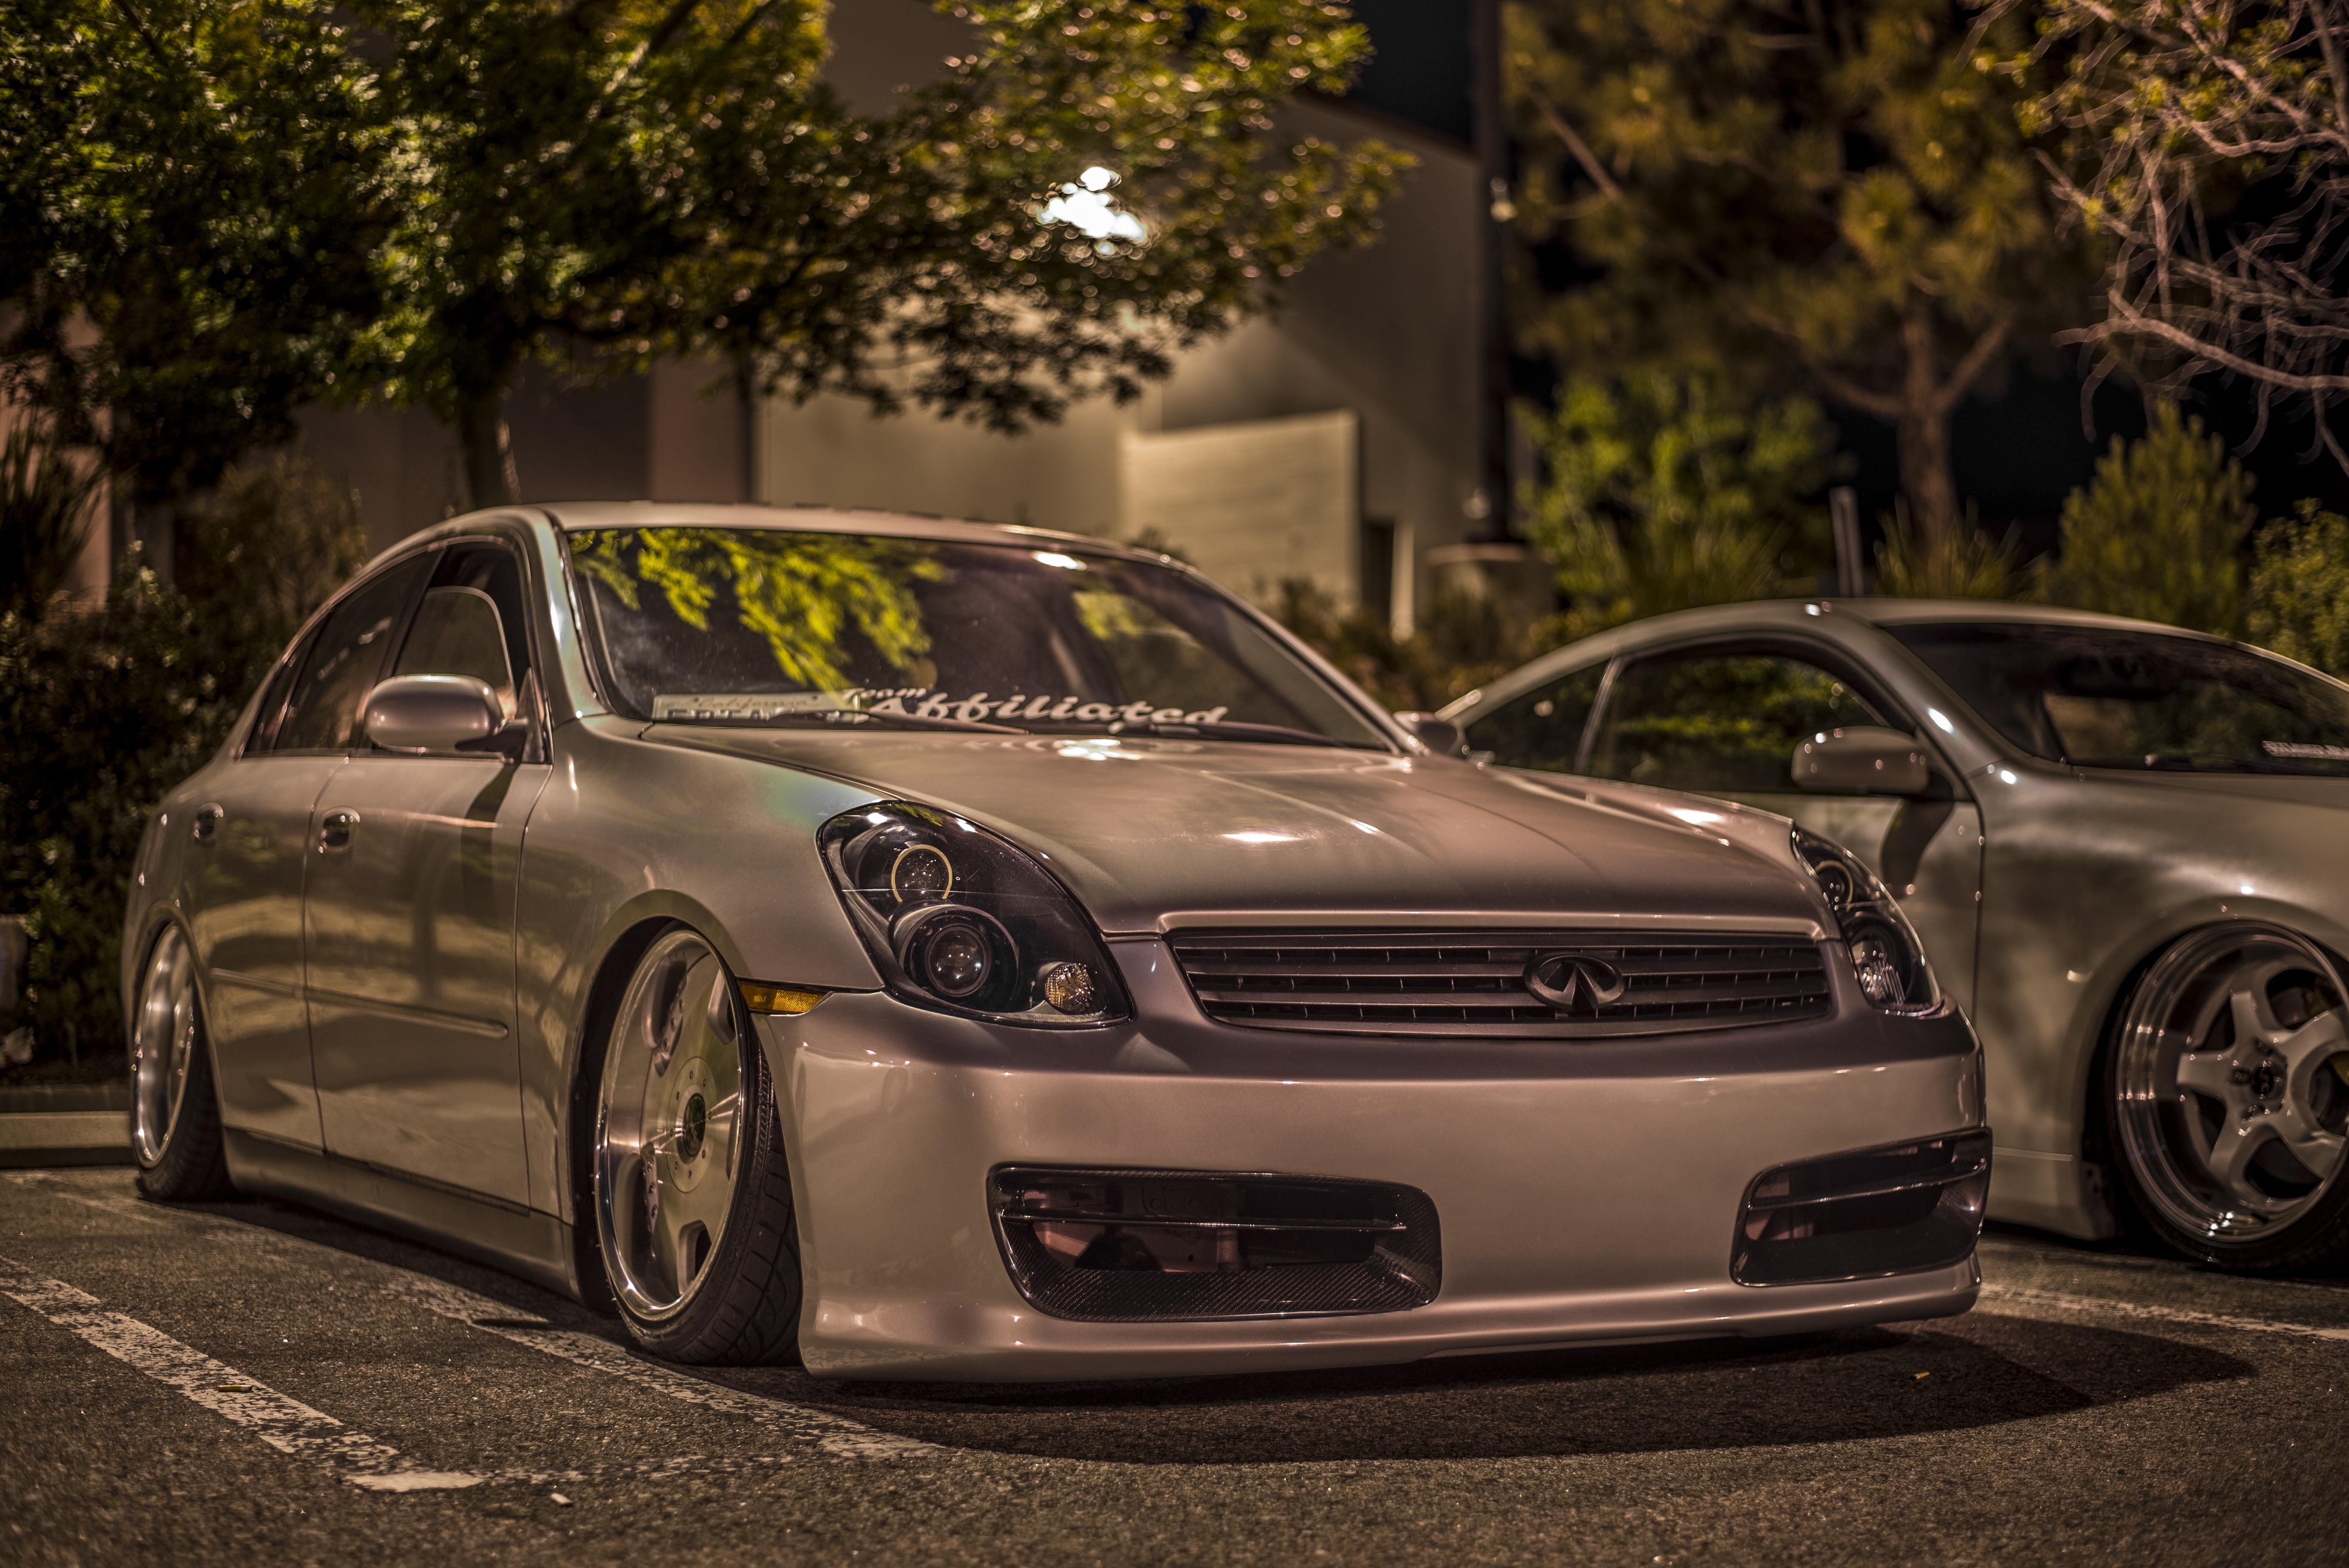
car, wheel, automobile, parking, vehicle, sports car, bumper, supercar, rim, coupe, nightshot, land vehicle, automobile make, automotive exterior, automotive design, luxury vehicle, infiniti, g35, infiniti g